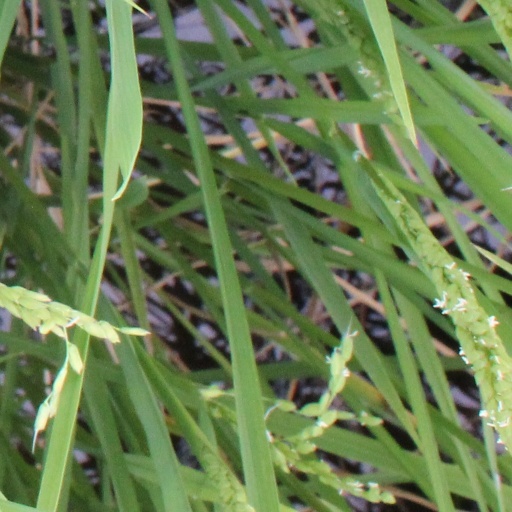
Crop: rice